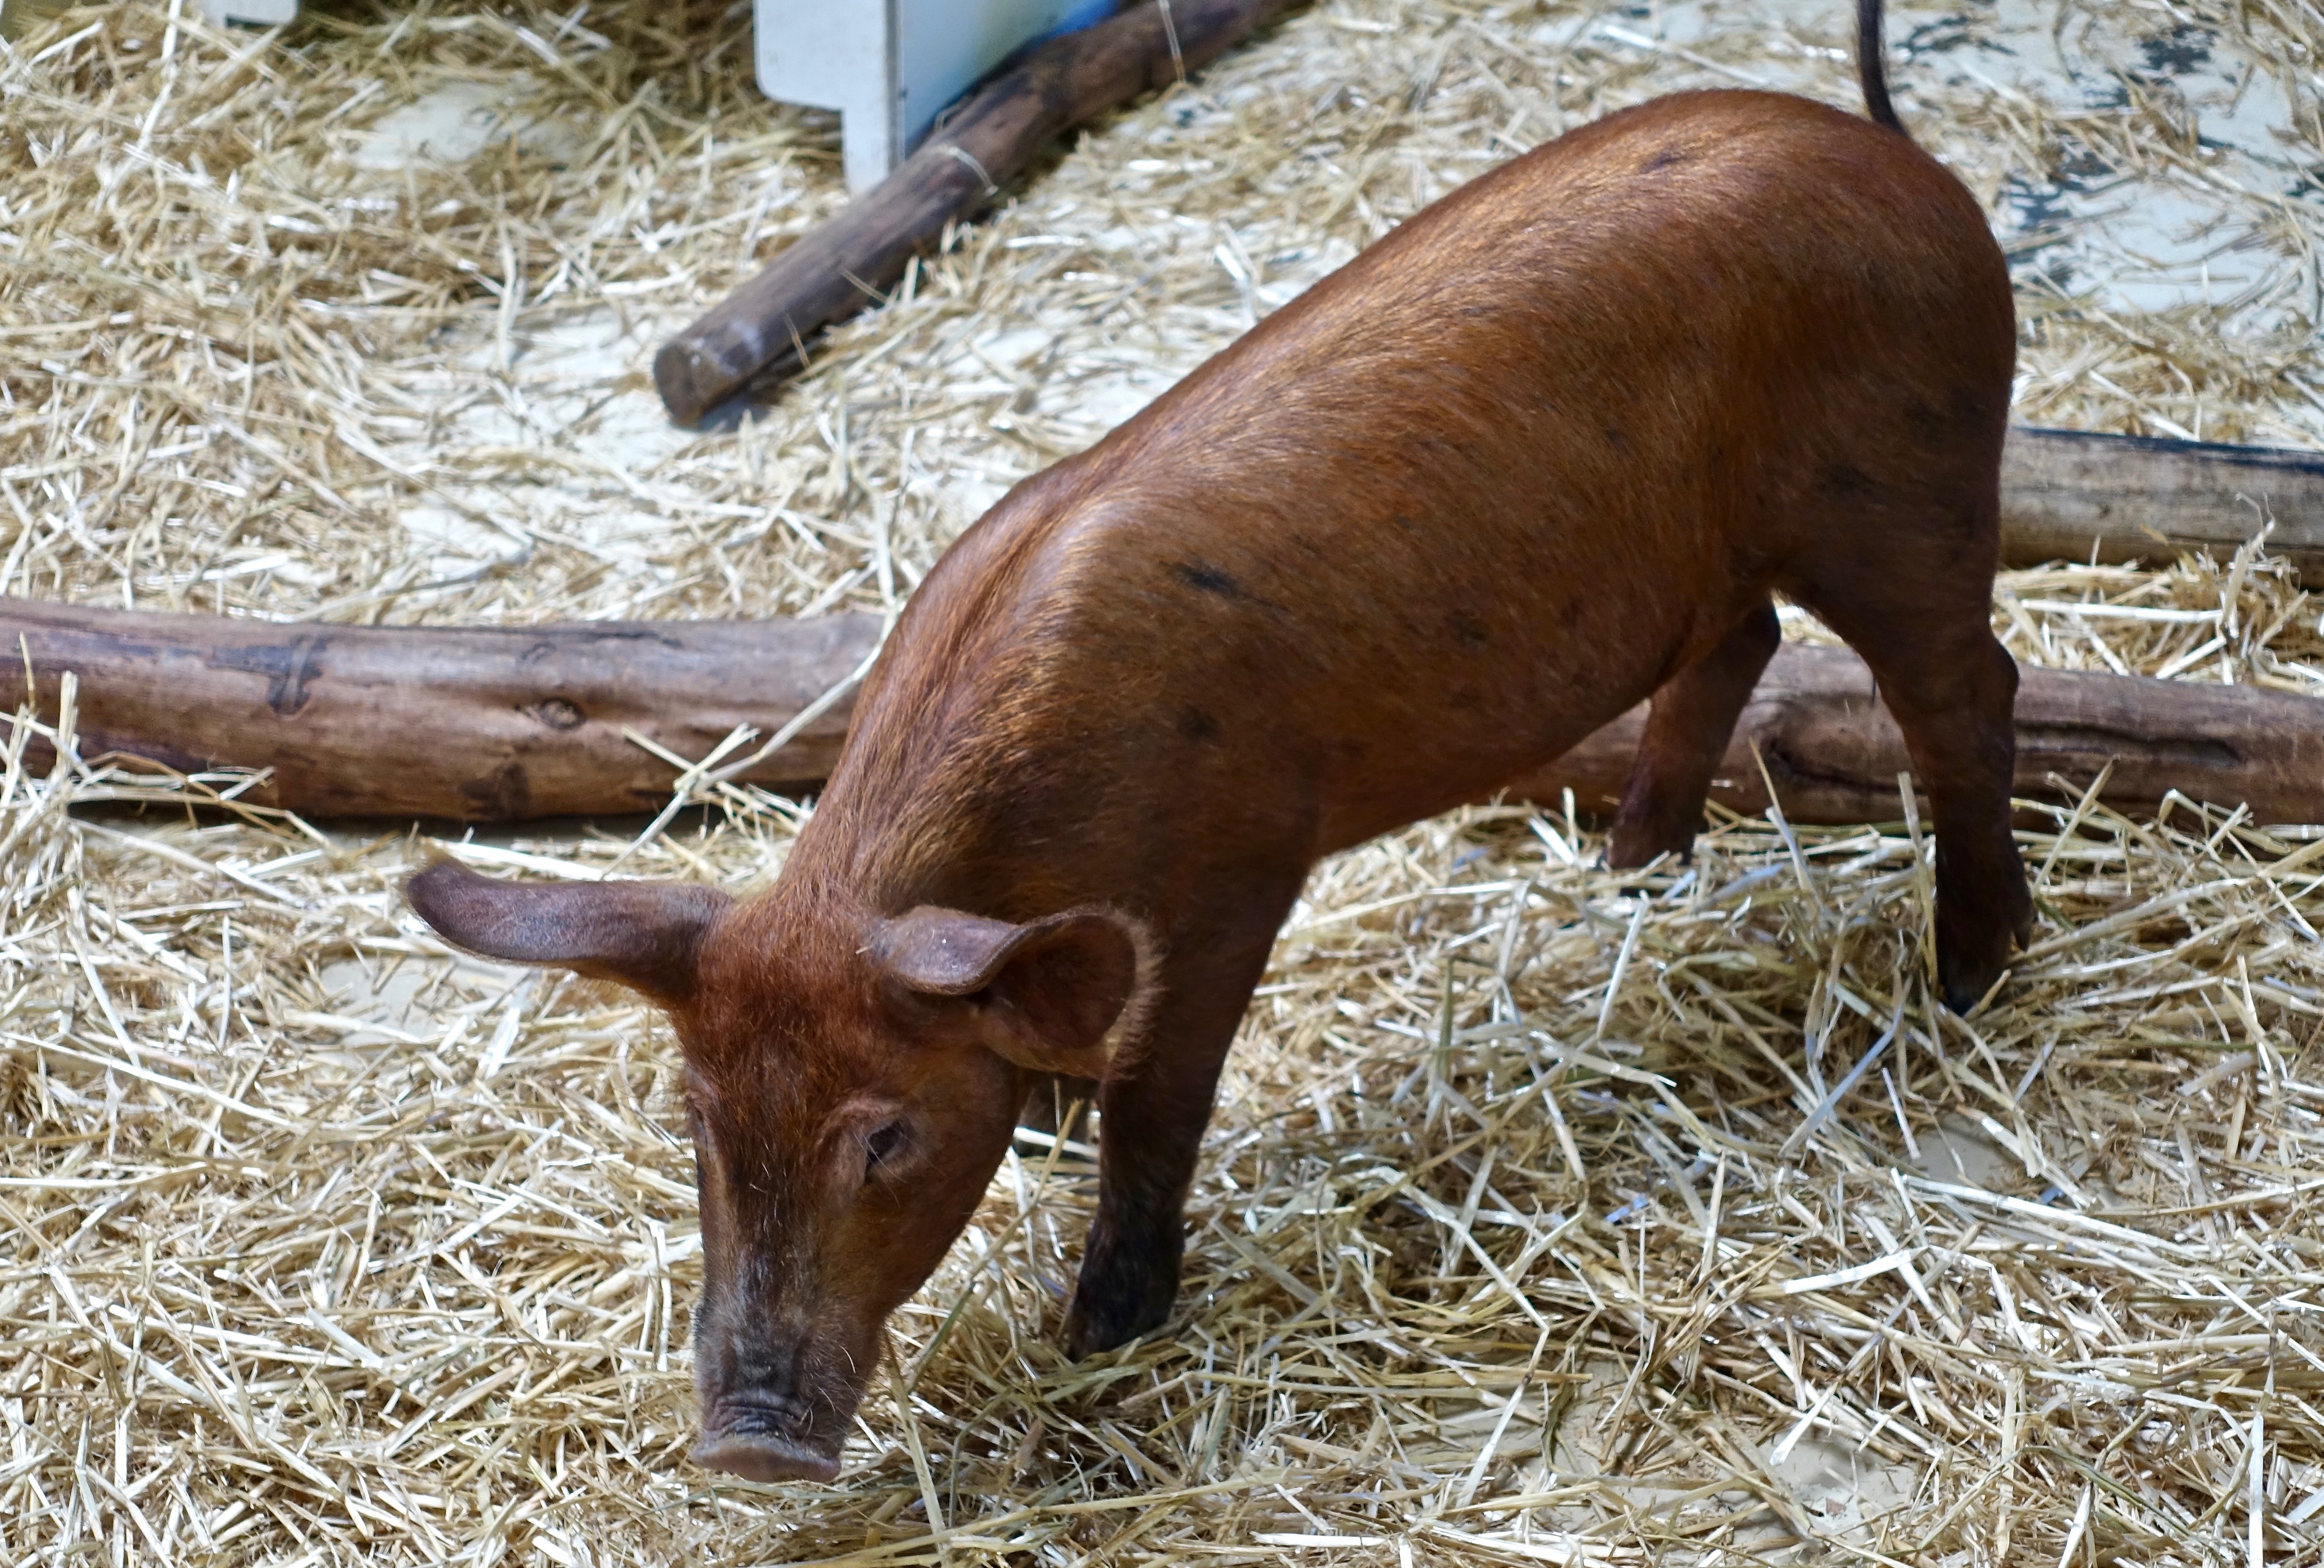
animal, cute, wildlife, horn, grazing, brown, mammal, fauna, vertebrate, pig, domestic, adorable, piggy, white tailed deer, domestic pig